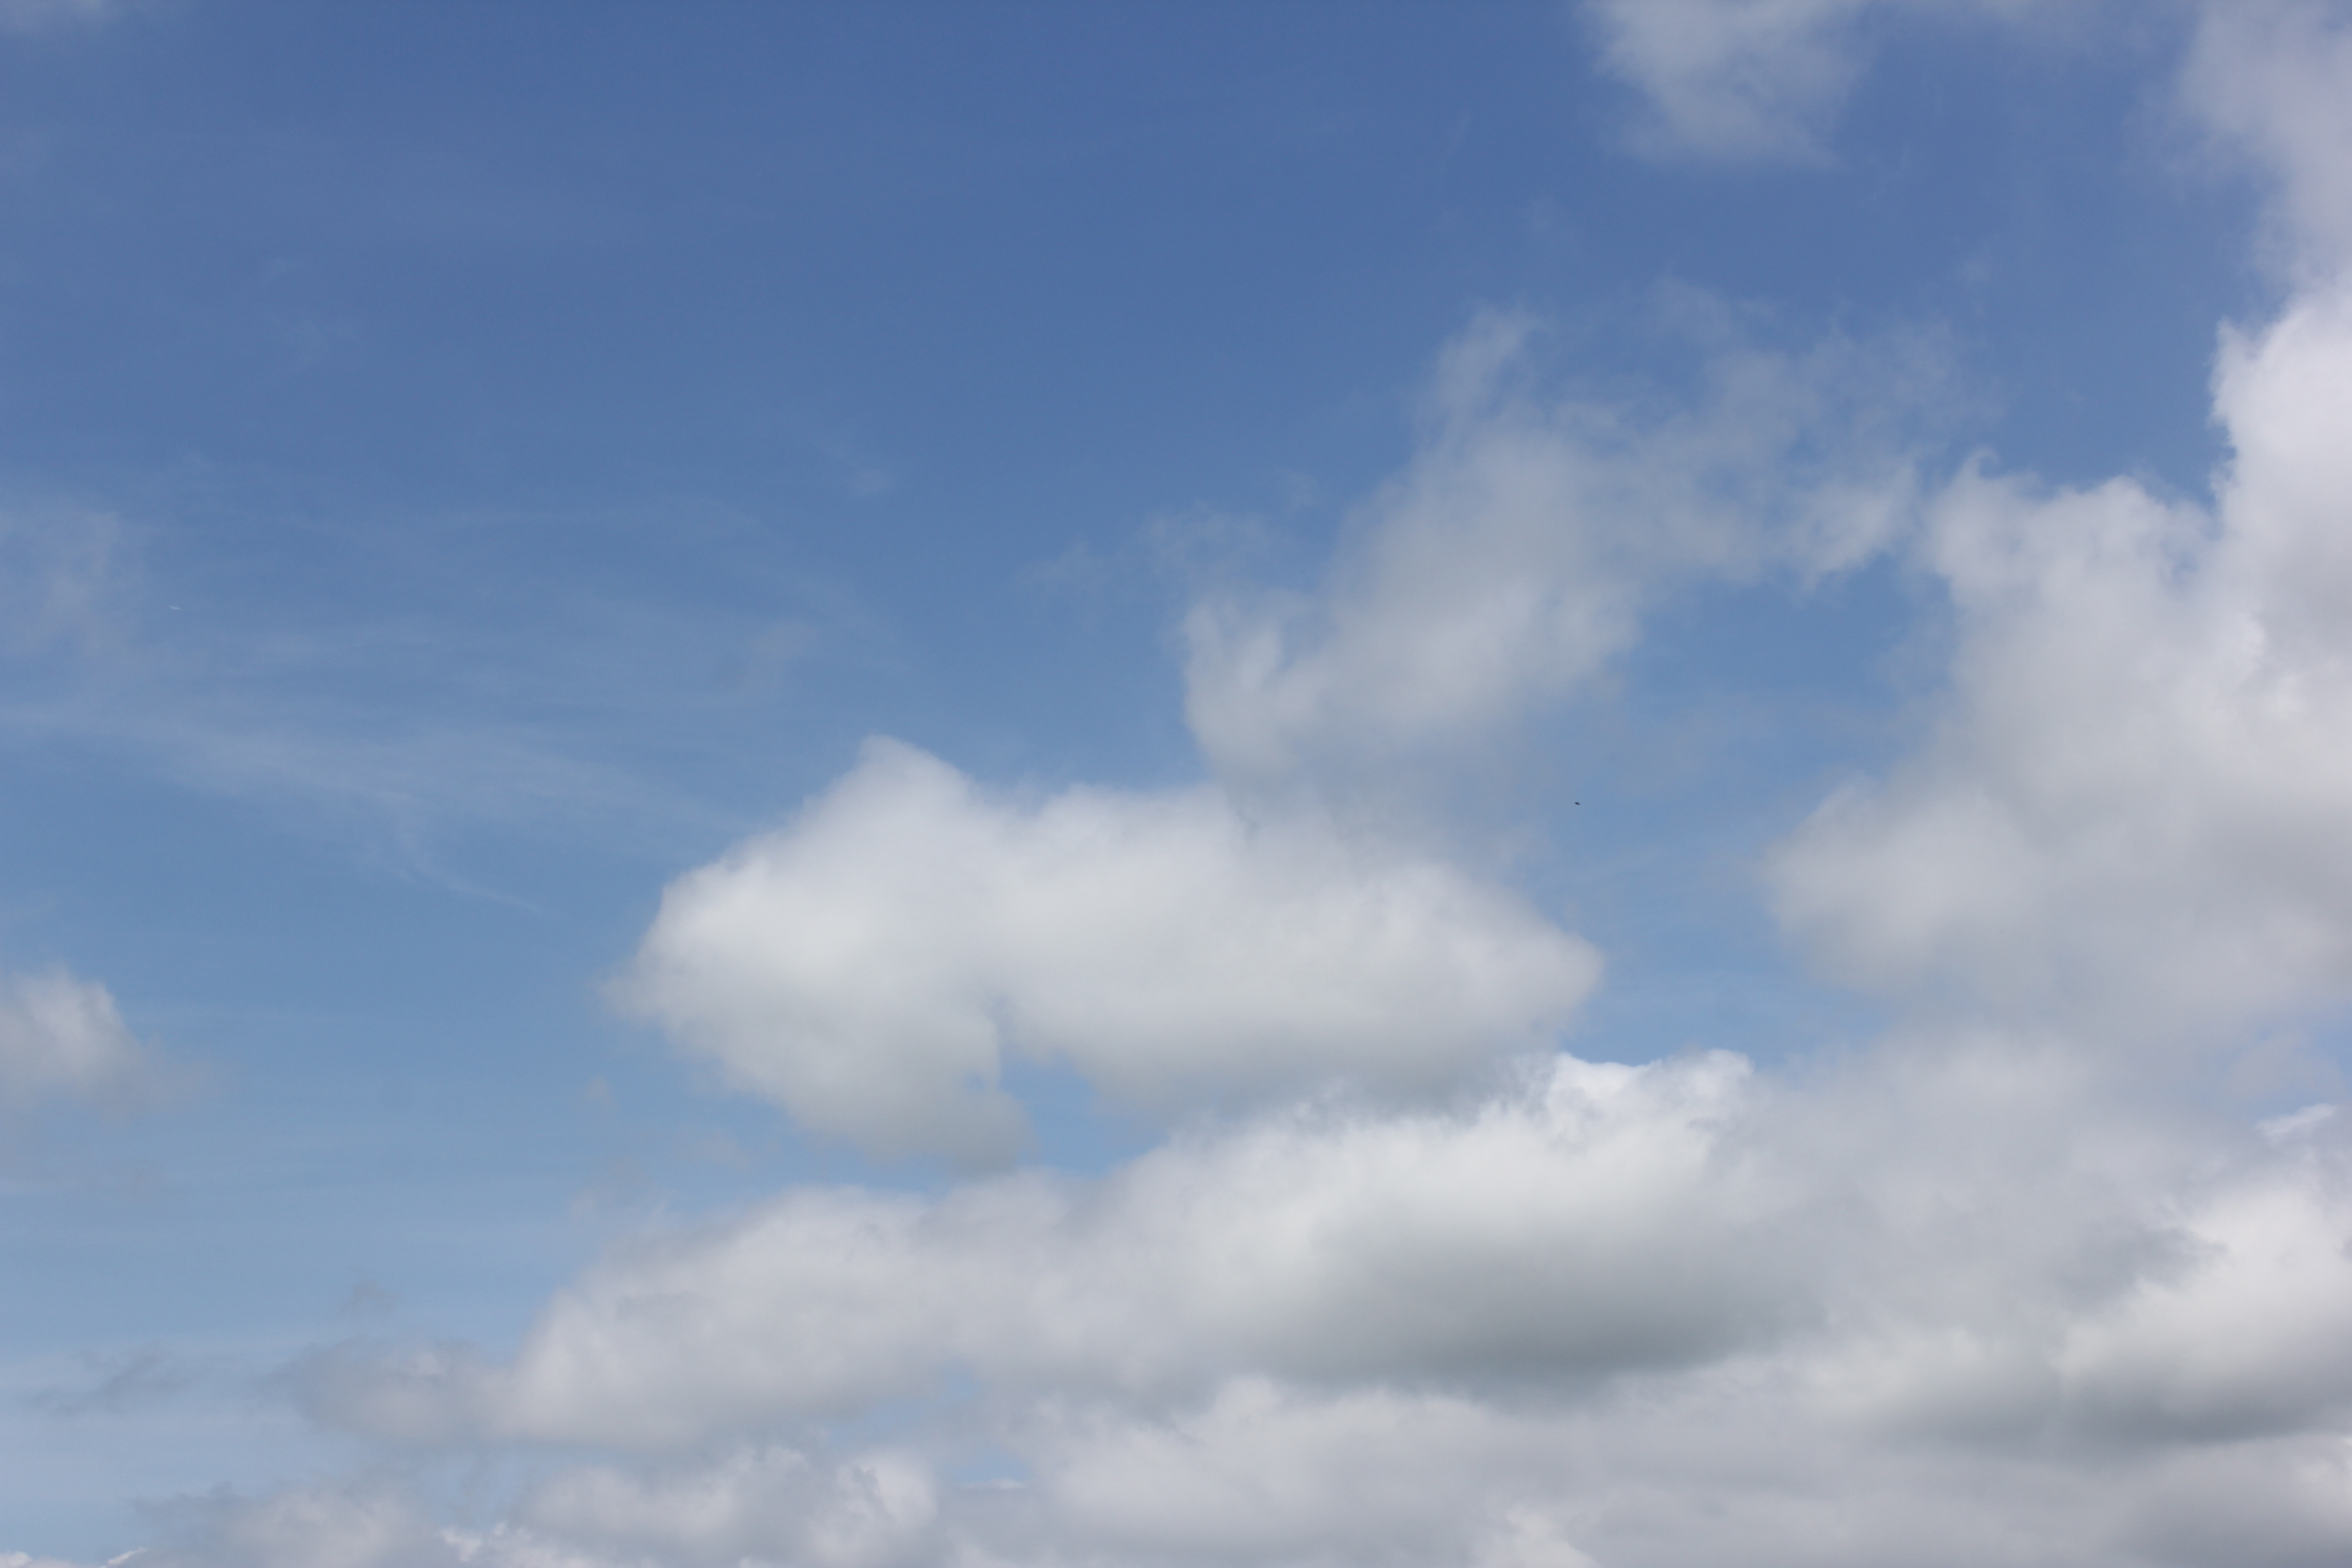
Cloud type: Cumulus